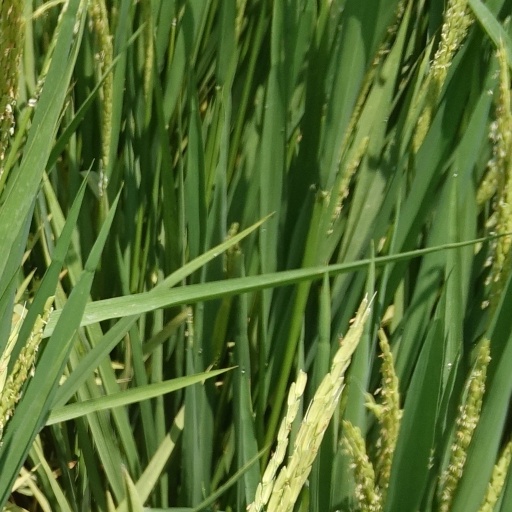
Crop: rice